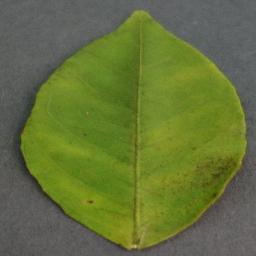
Label: Orange___Haunglongbing_(Citrus_greening)